Janet Beihoffer

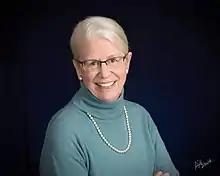
Janet Beihoffer (2017)

Janet Beihoffer is a Republican serving as the Minnesota National Committeewoman, first elected in 2012.